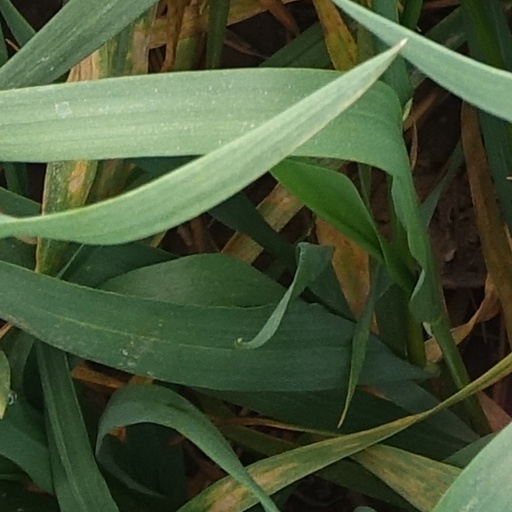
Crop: wheat